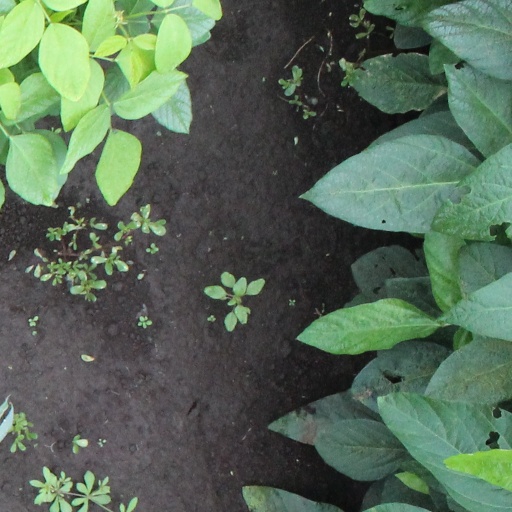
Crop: soybean